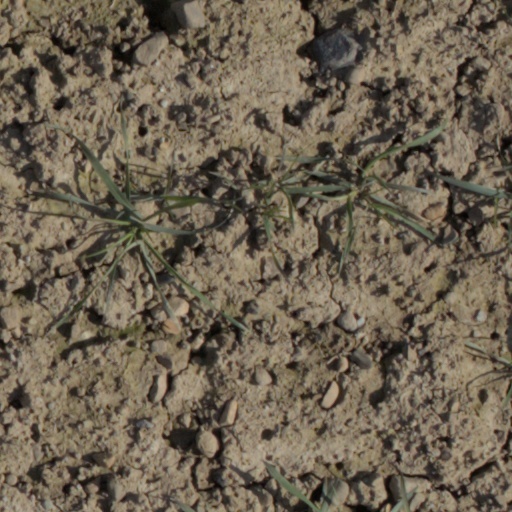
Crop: wheat